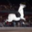
Label: horse